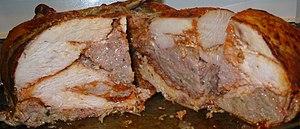
Le « Turducken » ou dinde gigogne est un plat américain composé d’une dinde partiellement désossée, farcie d’un canard partiellement désossé, lui-même farci d’un poulet partiellement désossé.